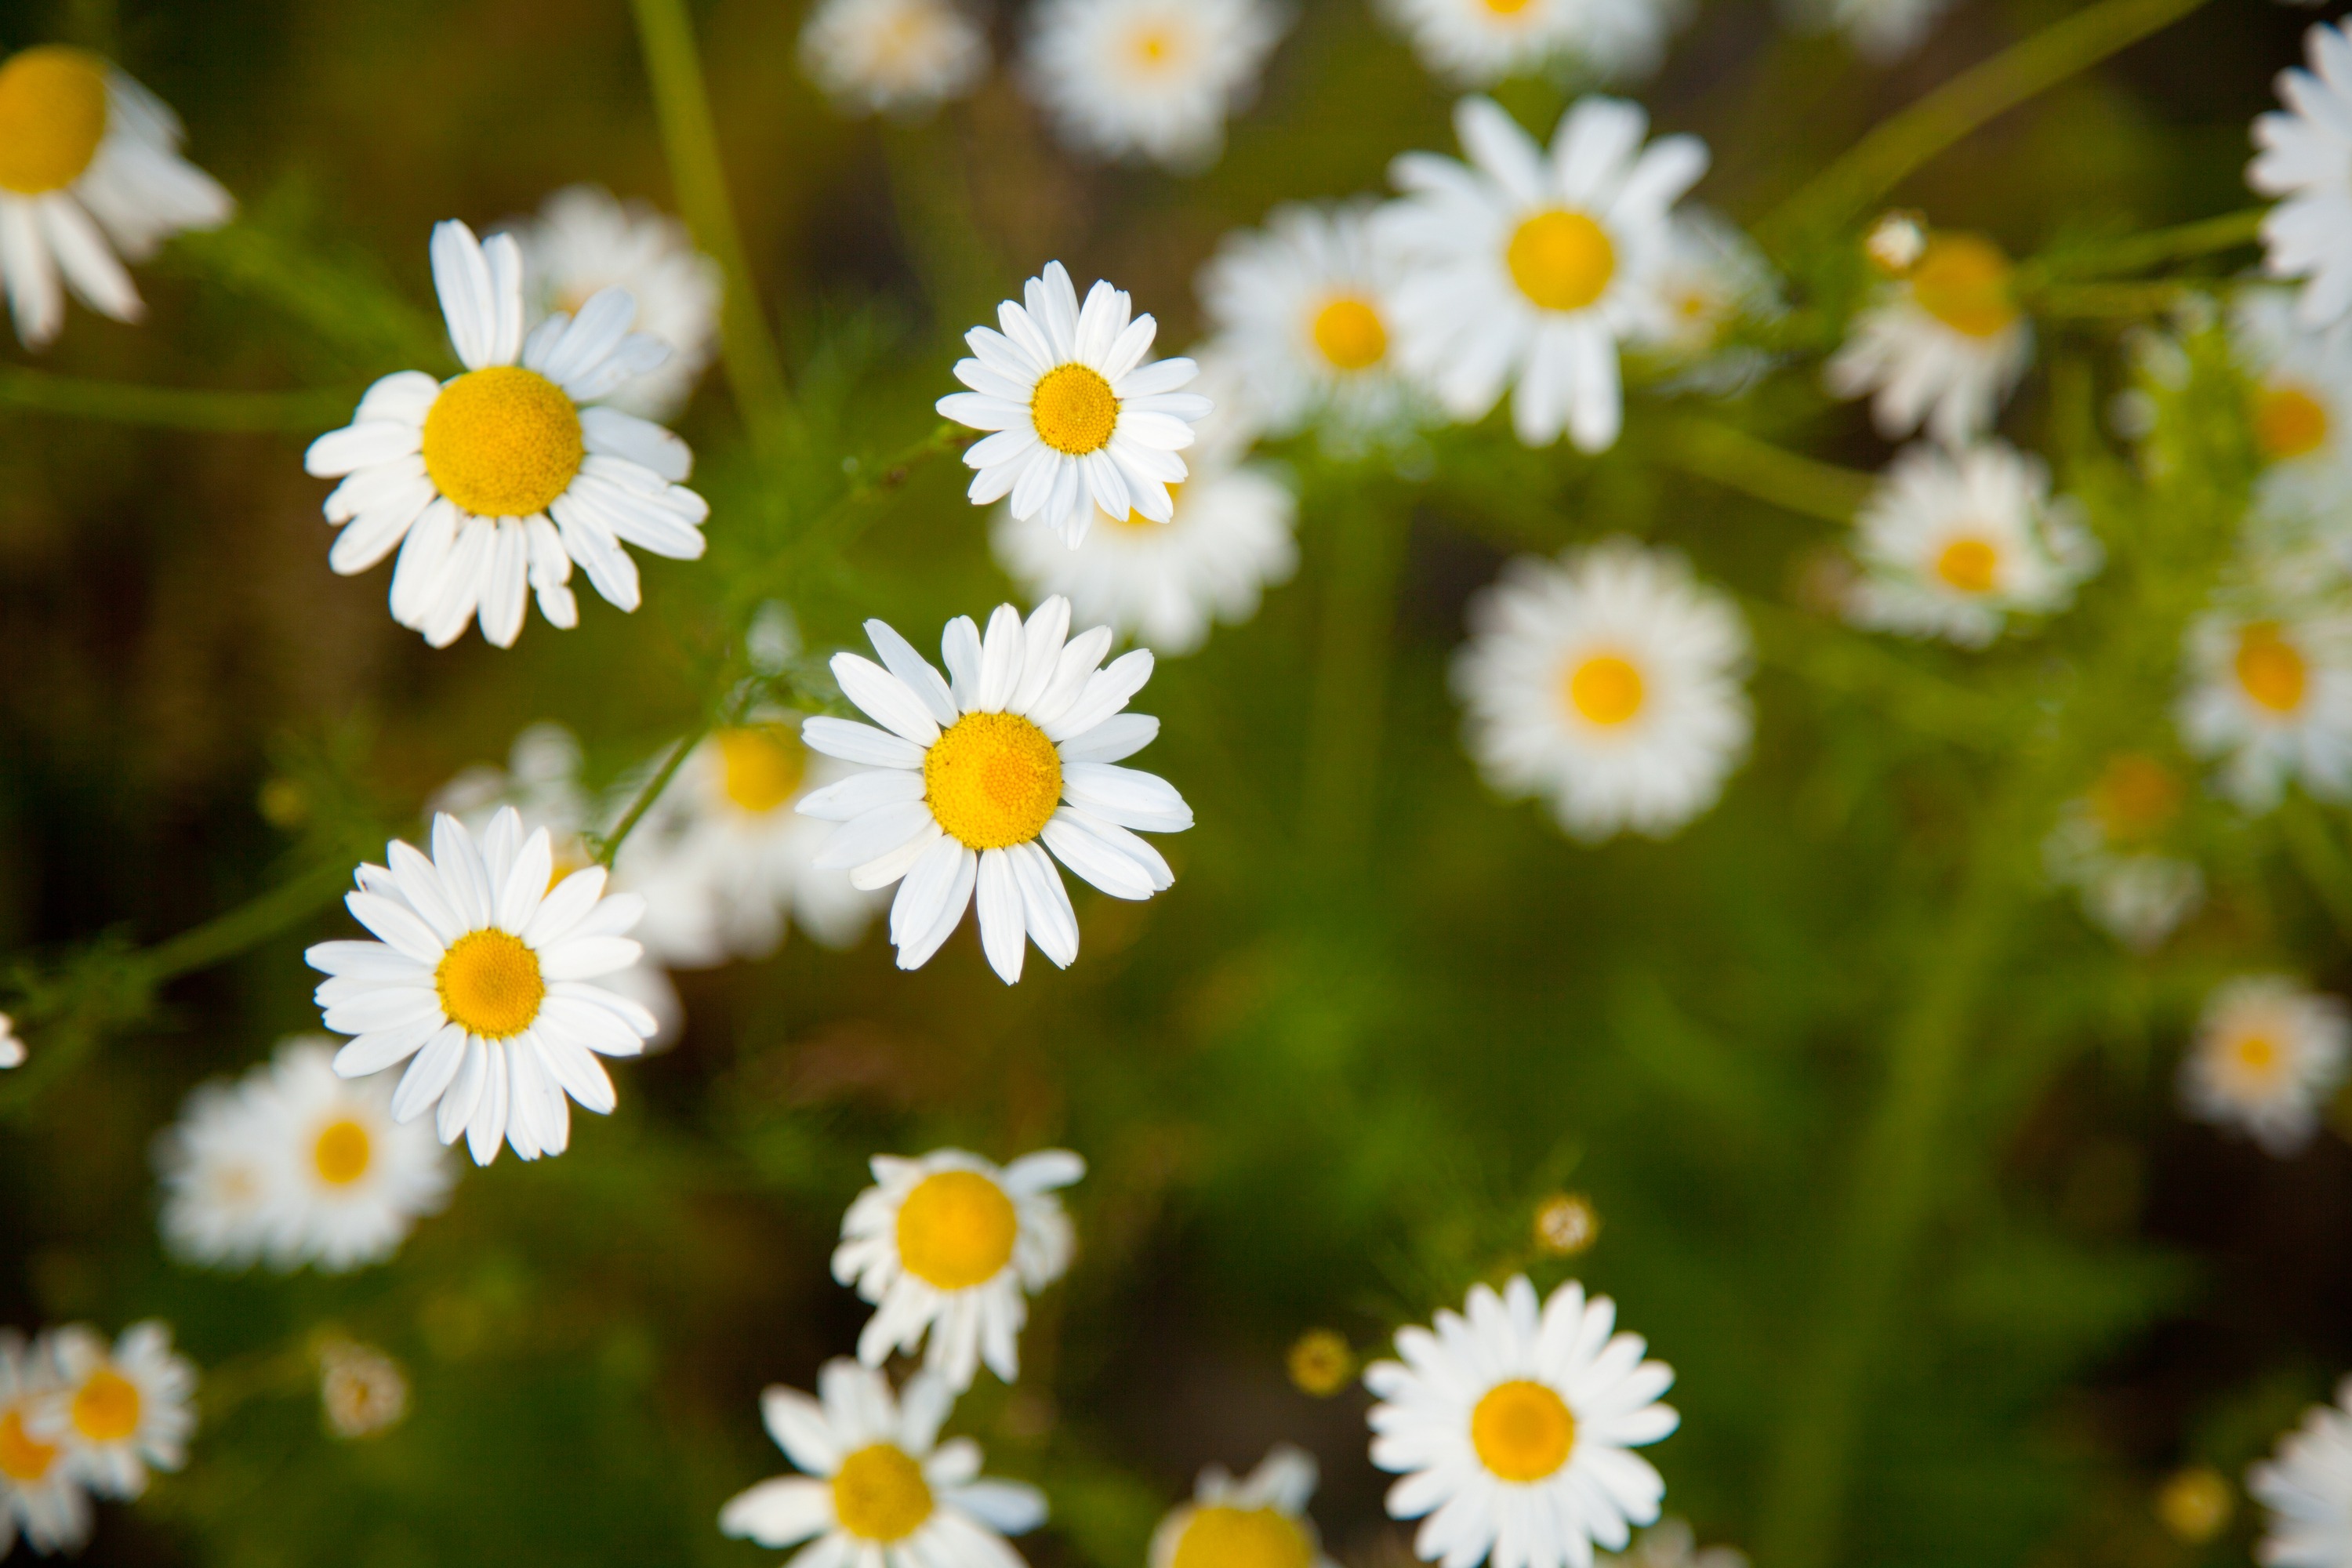
nature, grass, blossom, plant, white, field, lawn, meadow, flower, petal, summer, floral, daisy, green, herb, botany, yellow, garden, flora, wildflower, bright, chamomile, macro photography, flowering plant, daisy family, camomile, oxeye daisy, annual plant, land plant, chamaemelum nobile, marguerite daisy, tanacetum parthenium